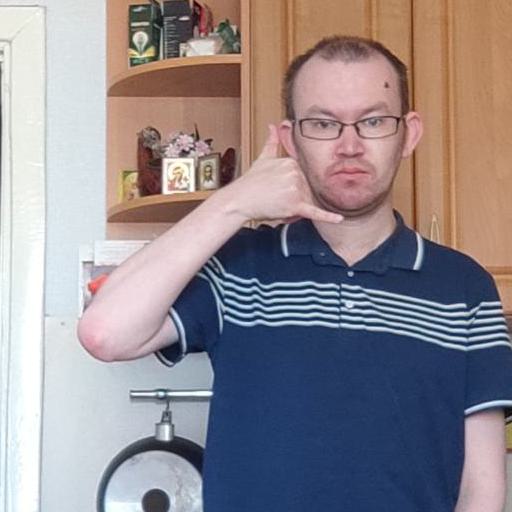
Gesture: call